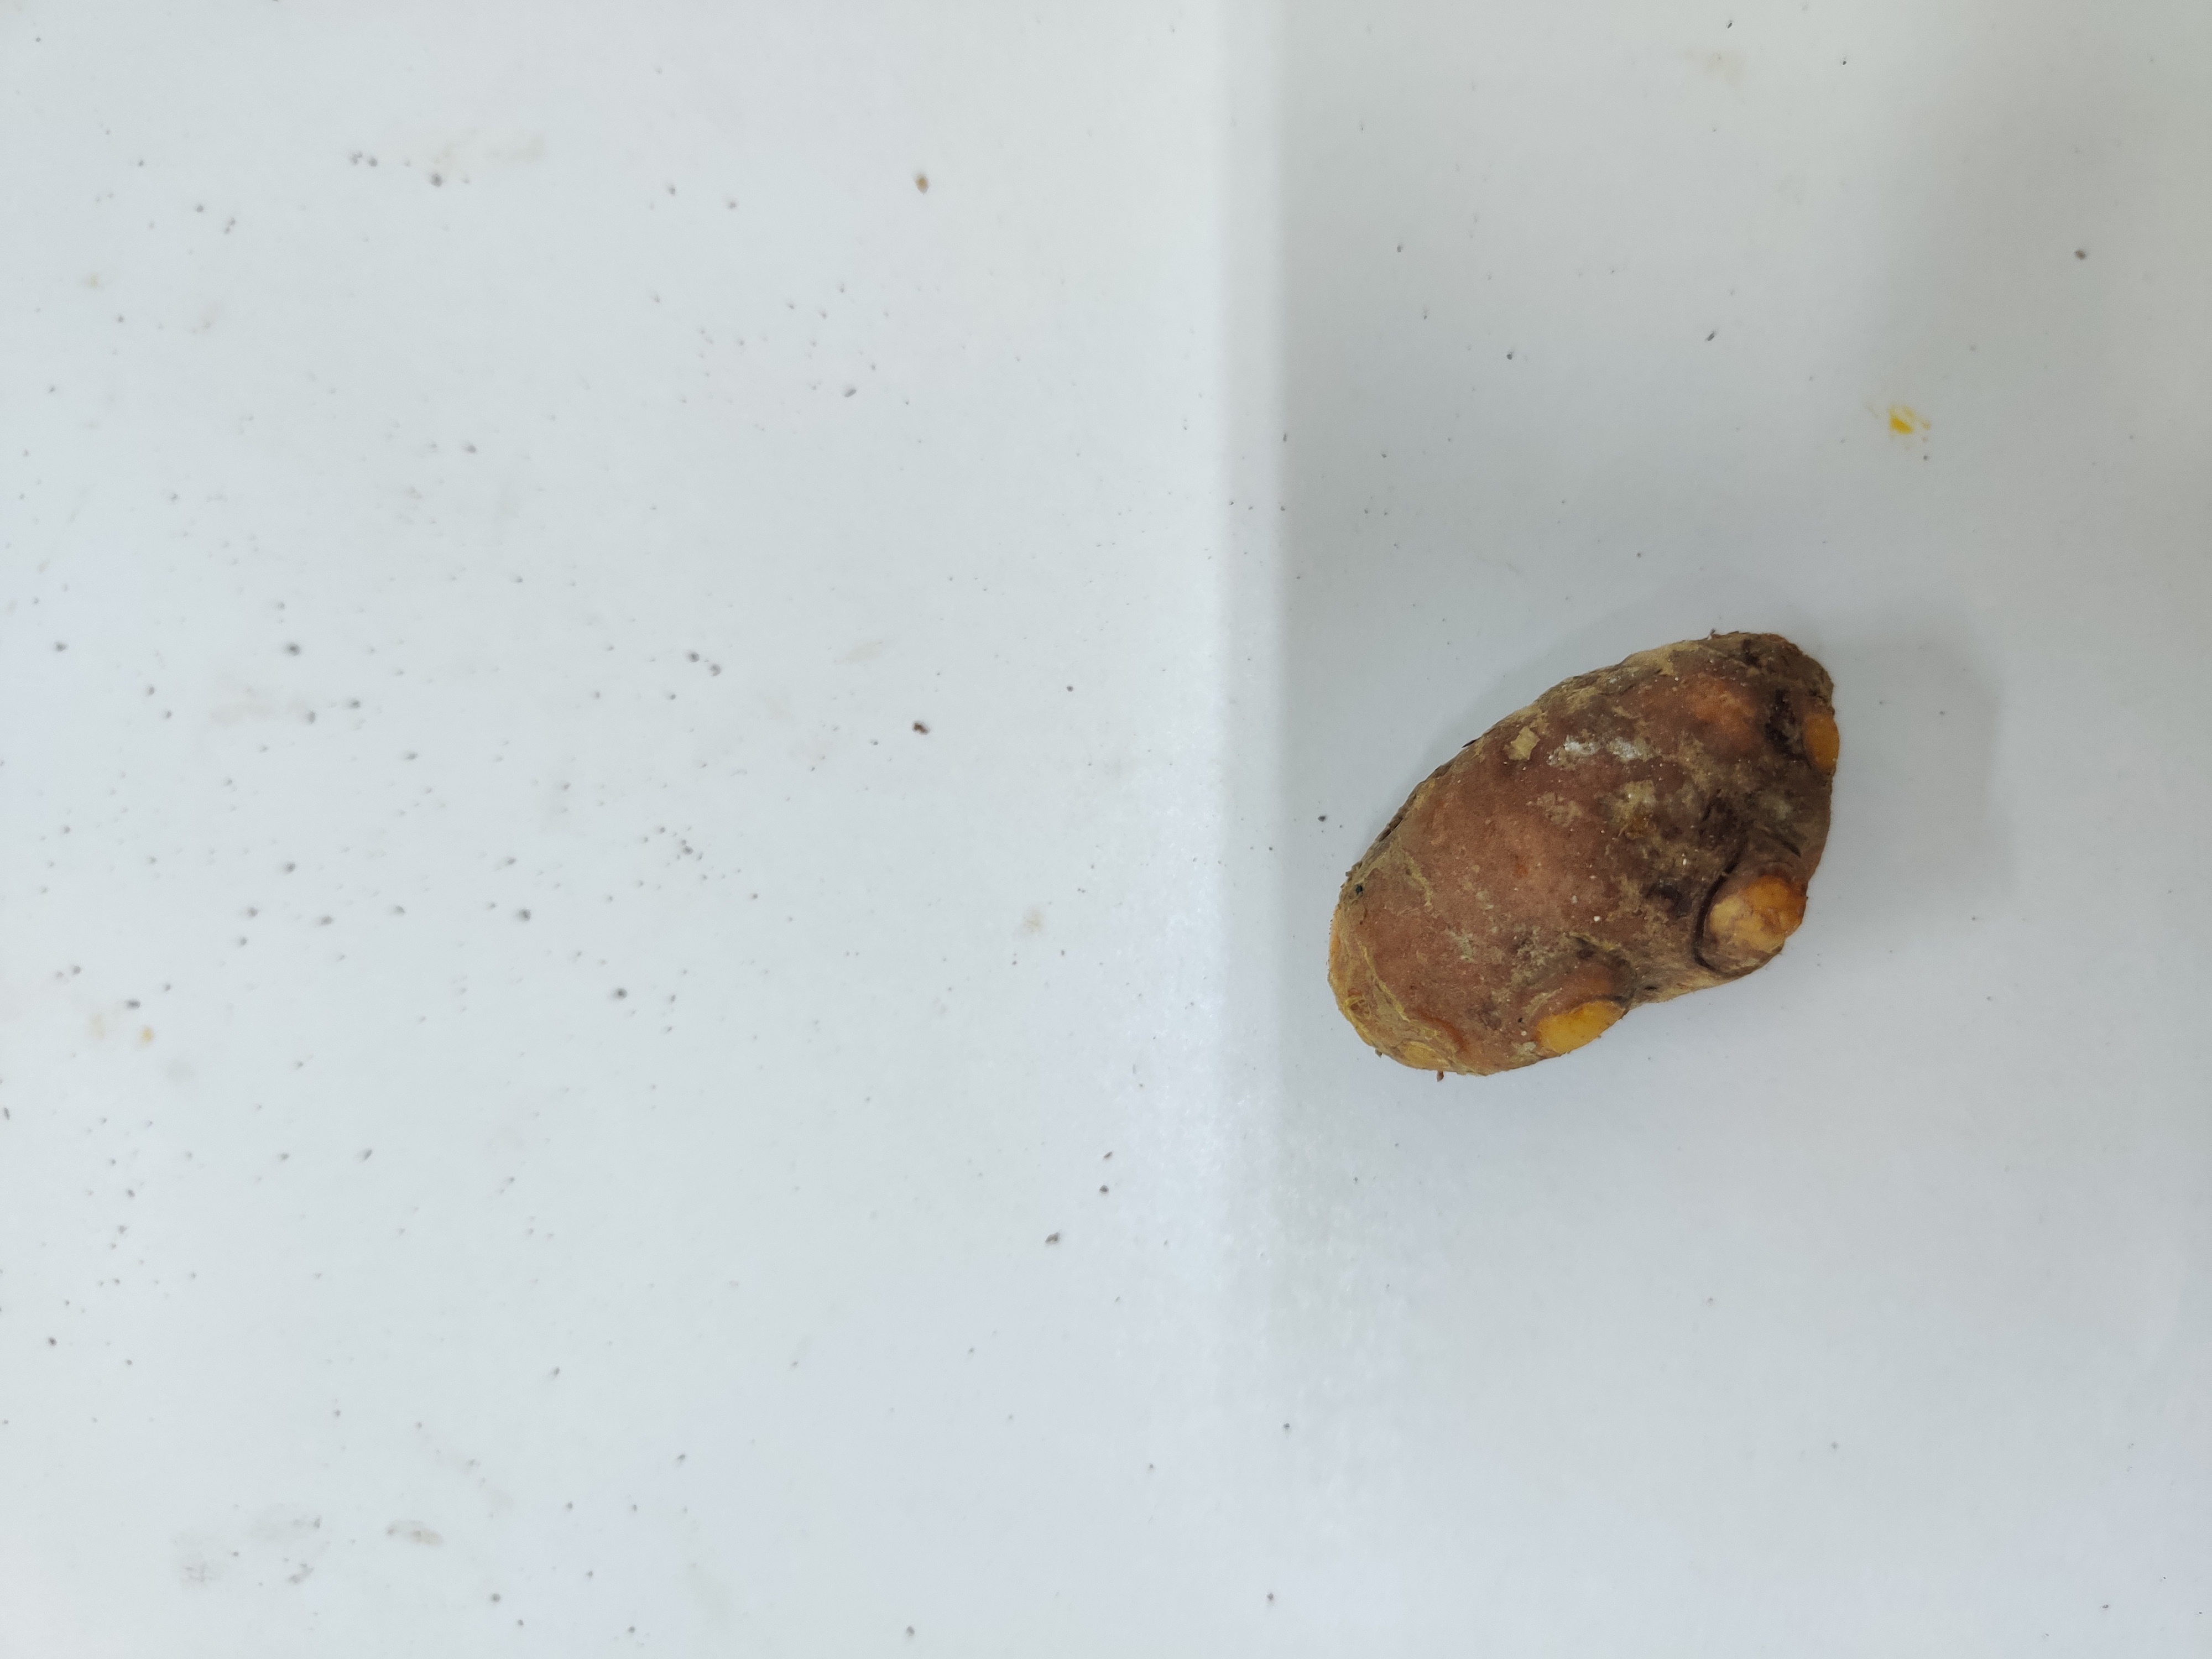
Crop: Turmeric
Condition: Fresh